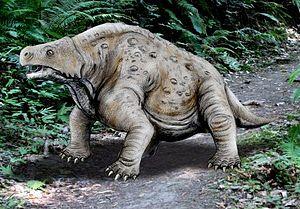
Pareiasaurus est un genre éteint de reptiles anapsides ayant vécu pendant le Permien.